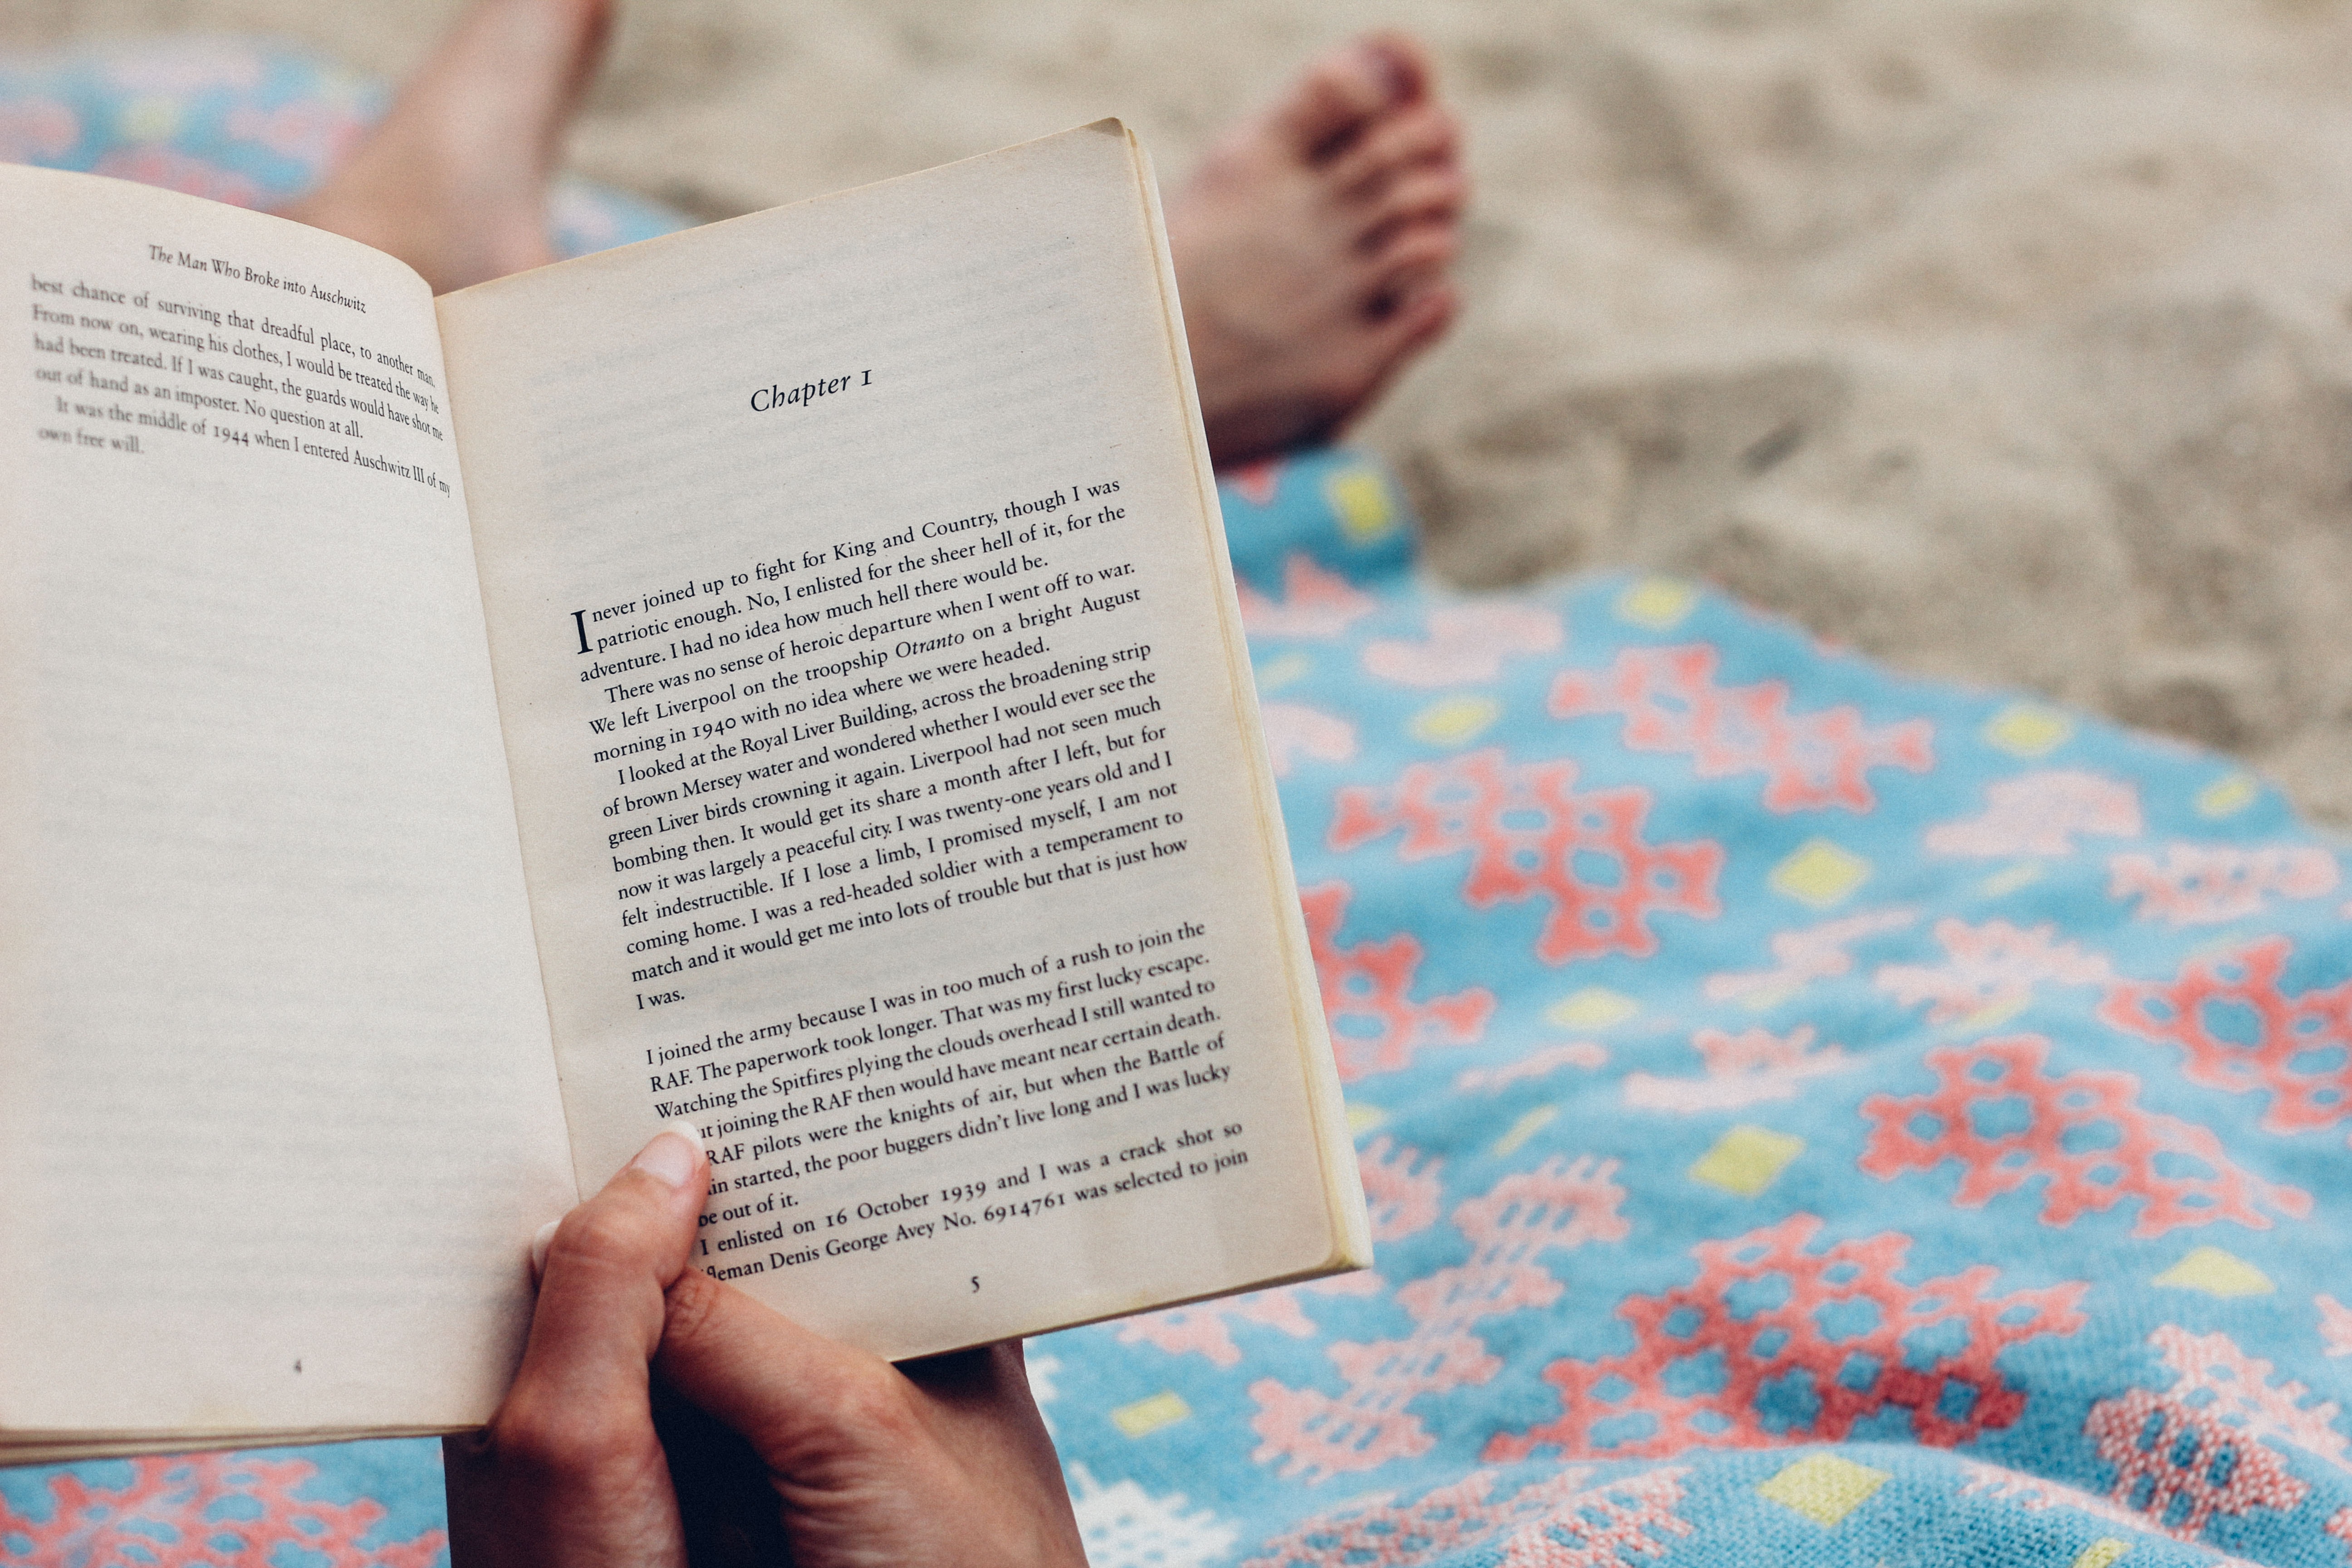
writing, brand, art, text, document